Camera angle

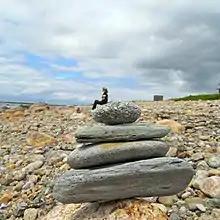
Low point of view camera angle employing a forced perspective technique

A Point-of-view (POV) shot shows the viewer the image through the subject's eye. Some POV shots use hand-held cameras to create the illusion that the viewer is seeing through the subject's eyes.